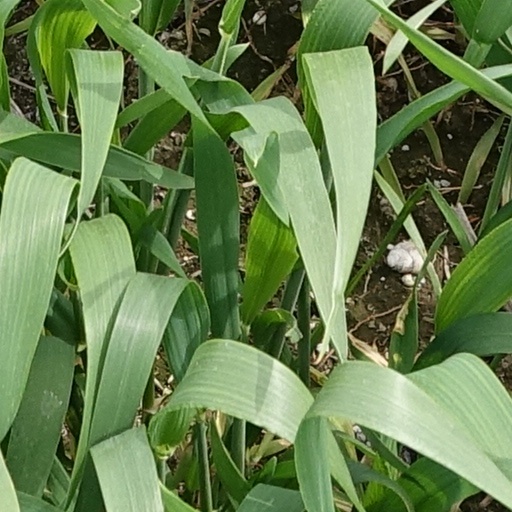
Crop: wheat